St Mary's Anglican Church, Busselton

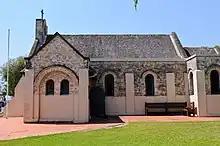
The church in 2010, with the porch and the 1980s-added piers, buttresses and rendering clearly visible

John Bussell, John Molloy and Henry Chapman were appointed as trustees. Bussell and John Wollaston are thought to have designed the building, to a modified early Norman architectural style, based on that of the chapel at Winchester College. F. Brabazon Forsayth prepared plans and estimates. On 4 March 1844, Frances Bussell laid the foundation stone, which reads: